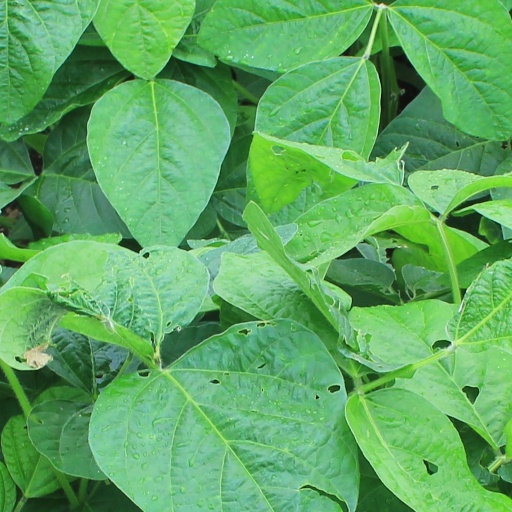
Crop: soybean